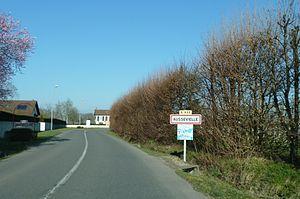
Entrée dans Aussevielle
Aussevielle est une commune française située dans le département des Pyrénées-Atlantiques, en région Nouvelle-Aquitaine.